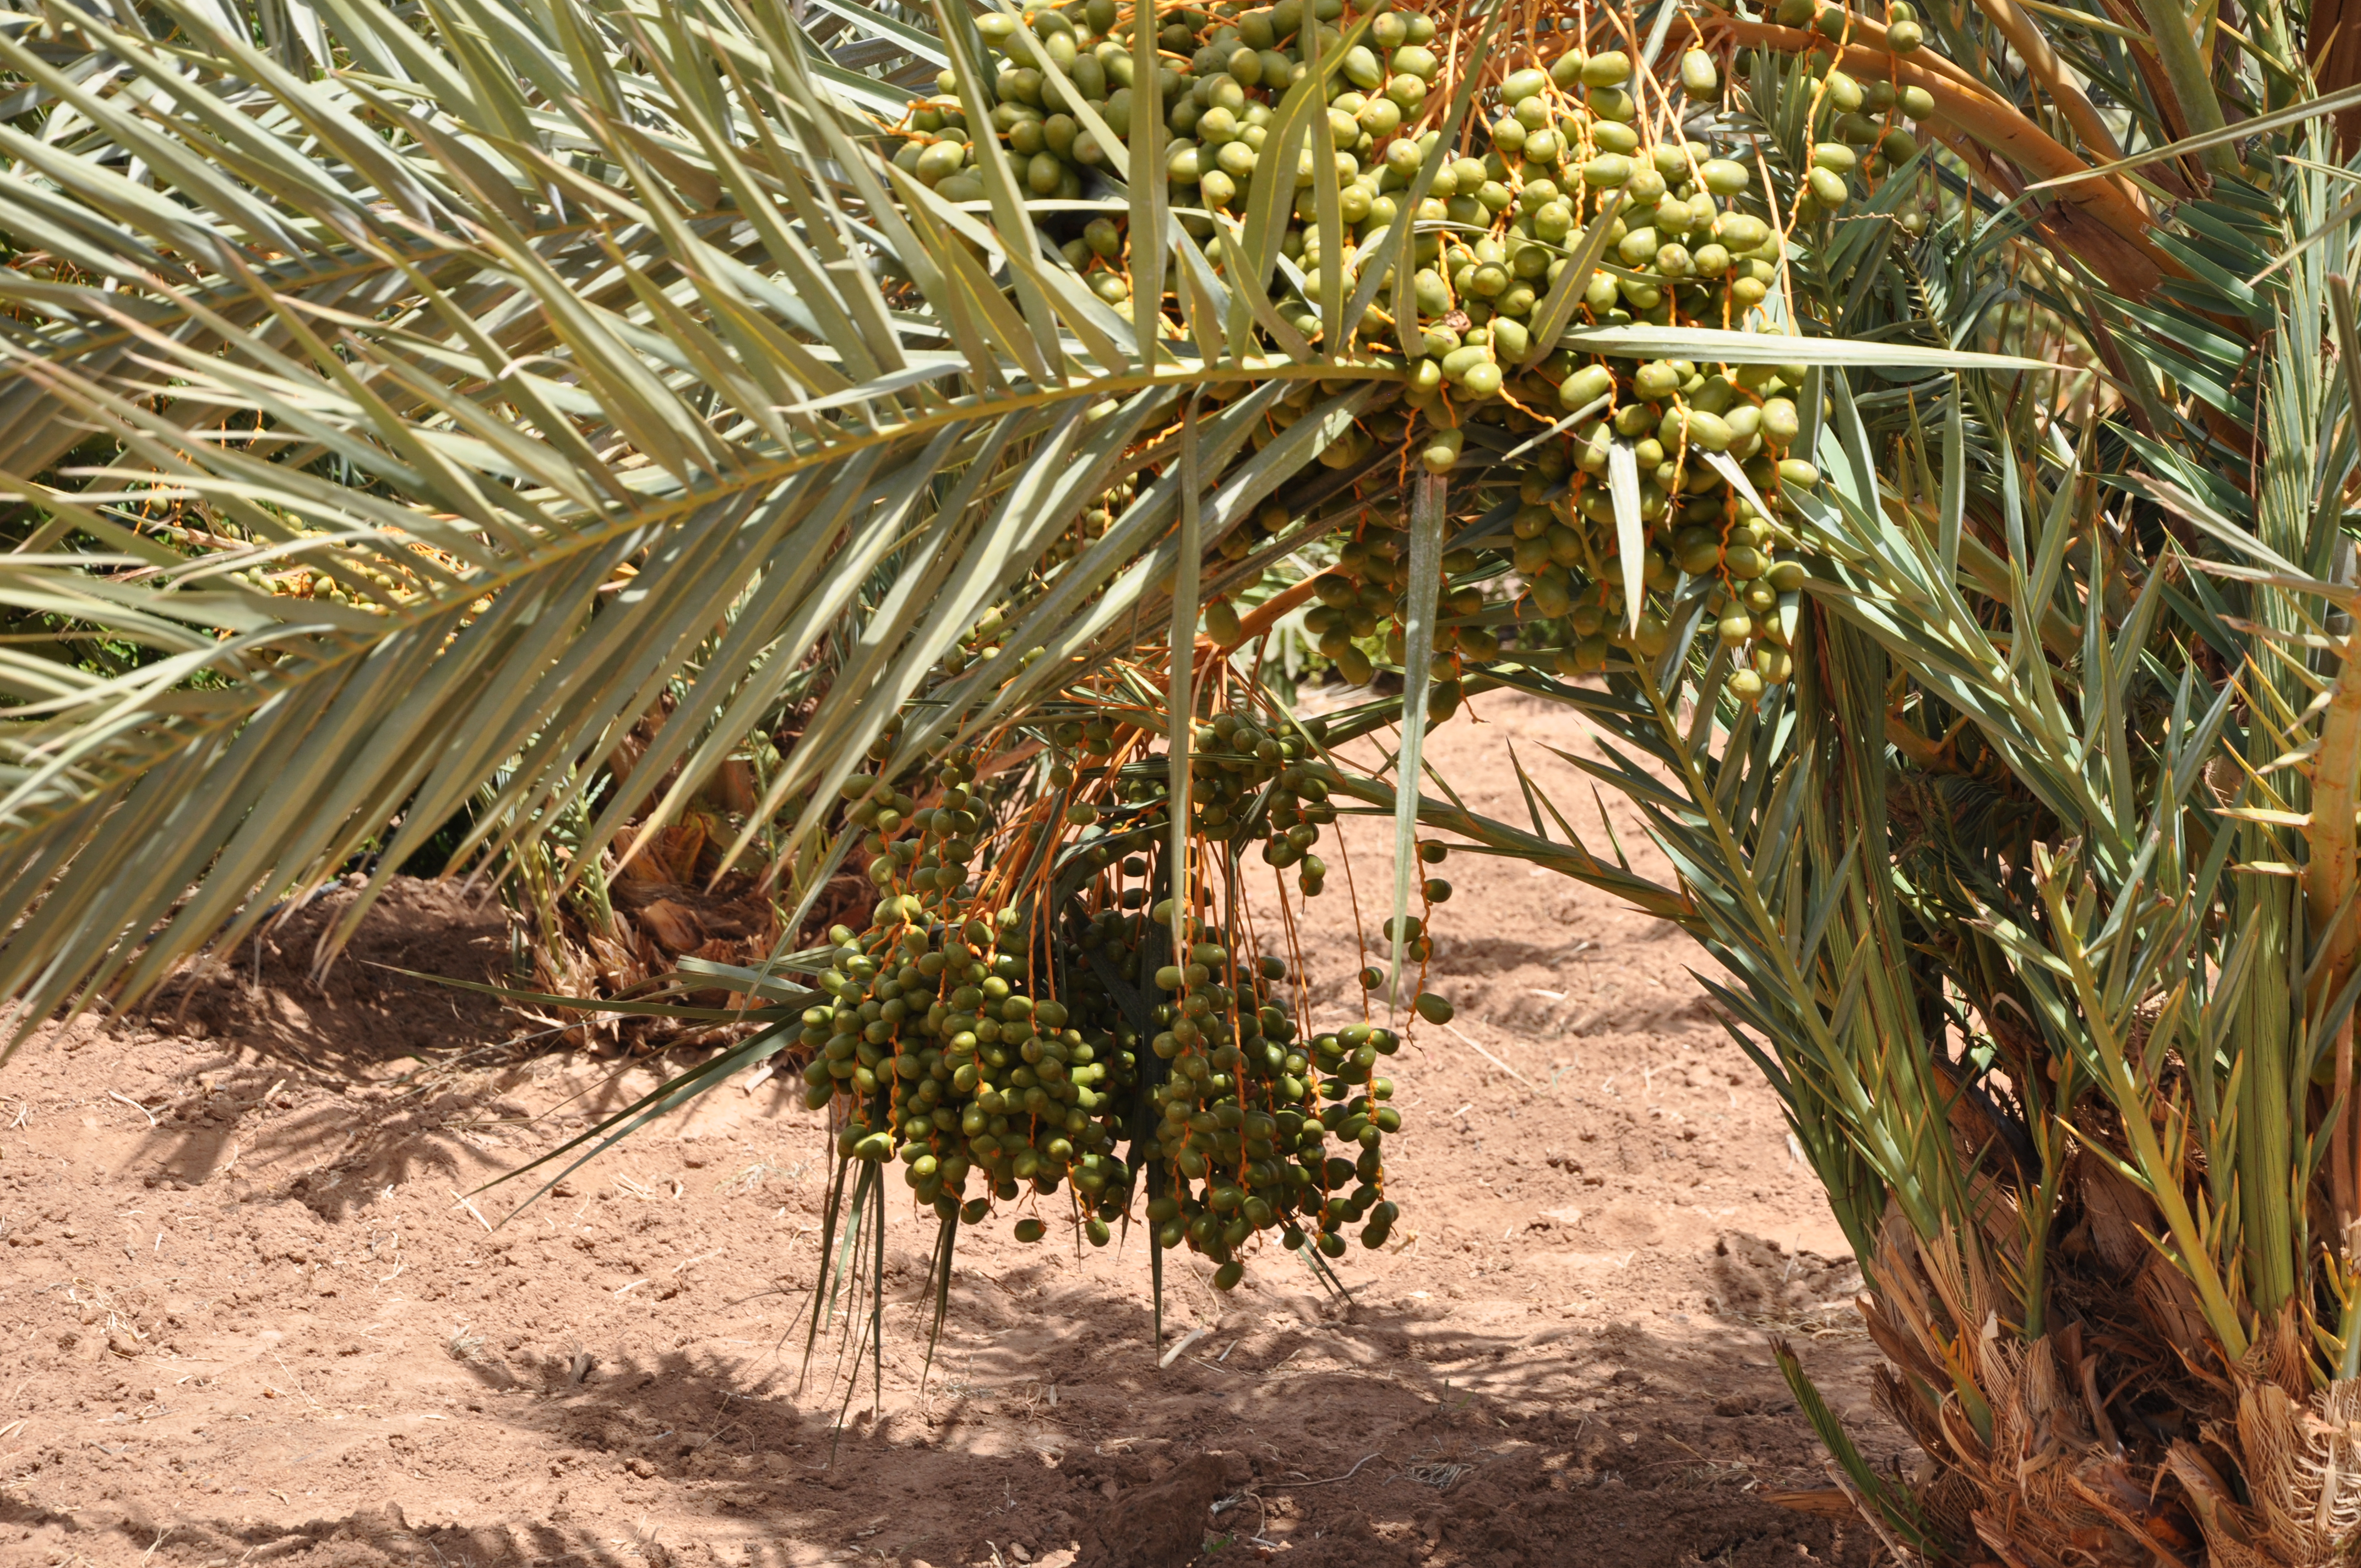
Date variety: Boufagous